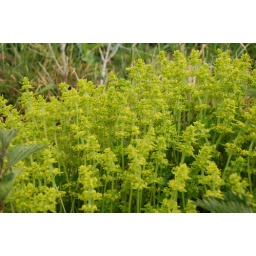
Yellow flower spikes by a field